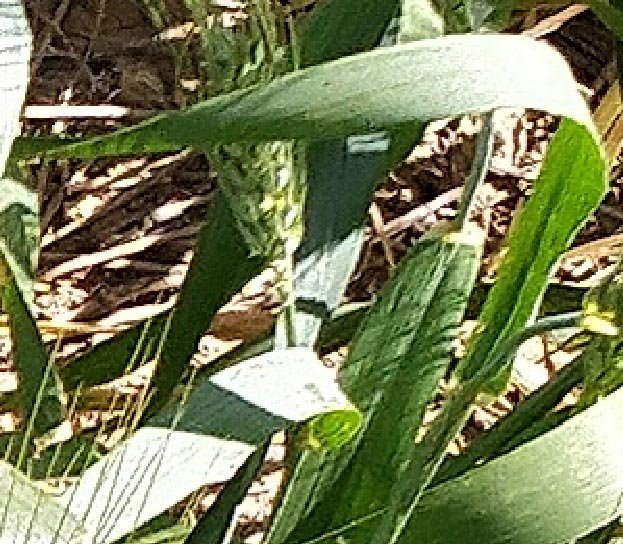
Label: Wheat___Healthy